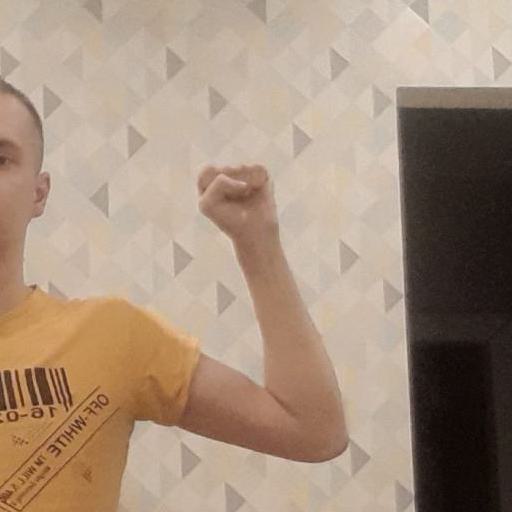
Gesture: fist